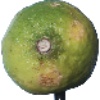
Label: limes